List of war crimes

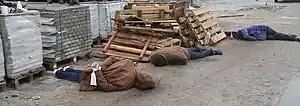
Bodies of civilians shot by Russian soldiers lie on a street in Bucha. The hands of one of the victims are tied behind his back. April 3, 2022

At least 50,000 people were executed during the Spanish Civil War. In his updated history of the Spanish Civil War, Antony Beevor writes, "Franco's ensuing 'white terror' claimed 200,000 lives. The 'red terror' had already killed 38,000." Julius Ruiz concludes that "although the figures remain disputed, a minimum of 37,843 executions were carried out in the Republican zone with a maximum of 150,000 executions (including 50,000 after the war) in Nationalist Spain."